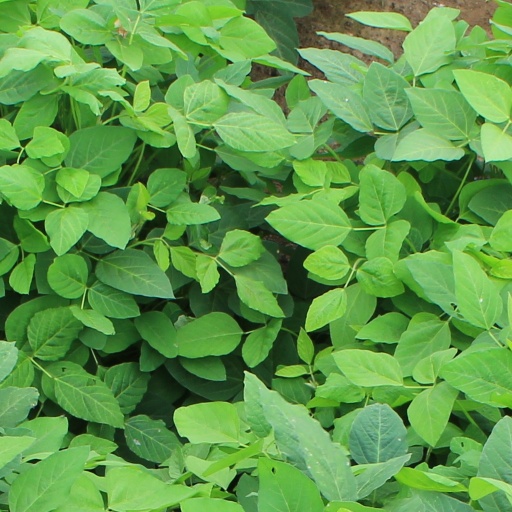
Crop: soybean